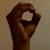
The image shows a hand gesture representing the letter 'O' in Indian Sign Language.